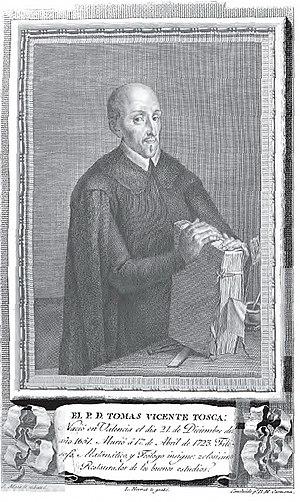
Tomás Vicente Tosca y Mascó était un mathématicien, architecte, philosophe et théologien espagnol.